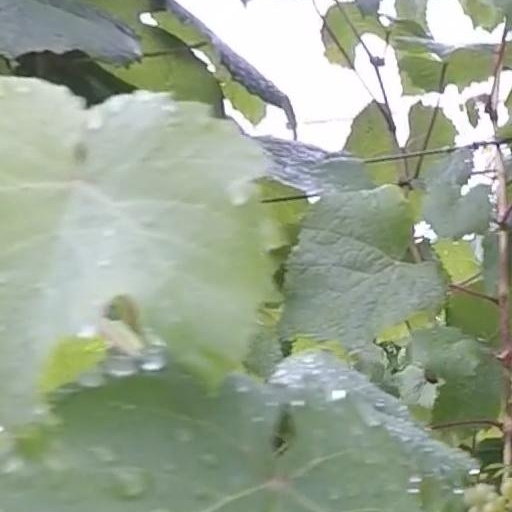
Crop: grape